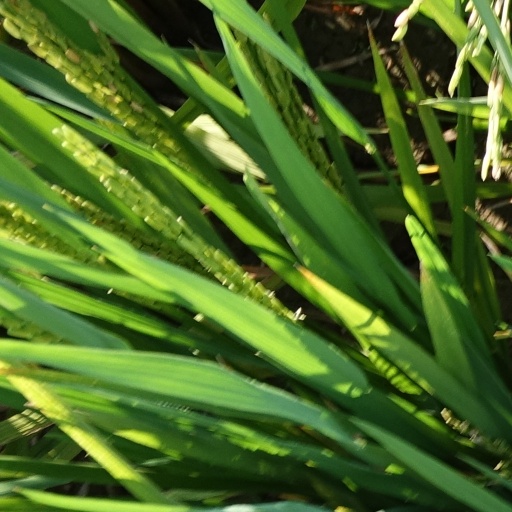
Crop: rice